The Greek Labyrinth

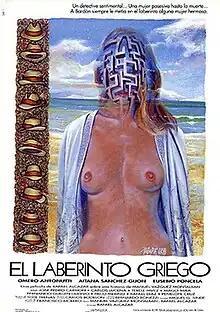
Theatrical release poster

The Greek Labyrinth is a 1993 Spanish thriller film directed by Rafael Alcázar based on a story by Manuel Vázquez Montalbán which stars Omero Antonutti, Aitana Sánchez-Gijón, and Eusebio Poncela. It is set in and around the city of Barcelona.